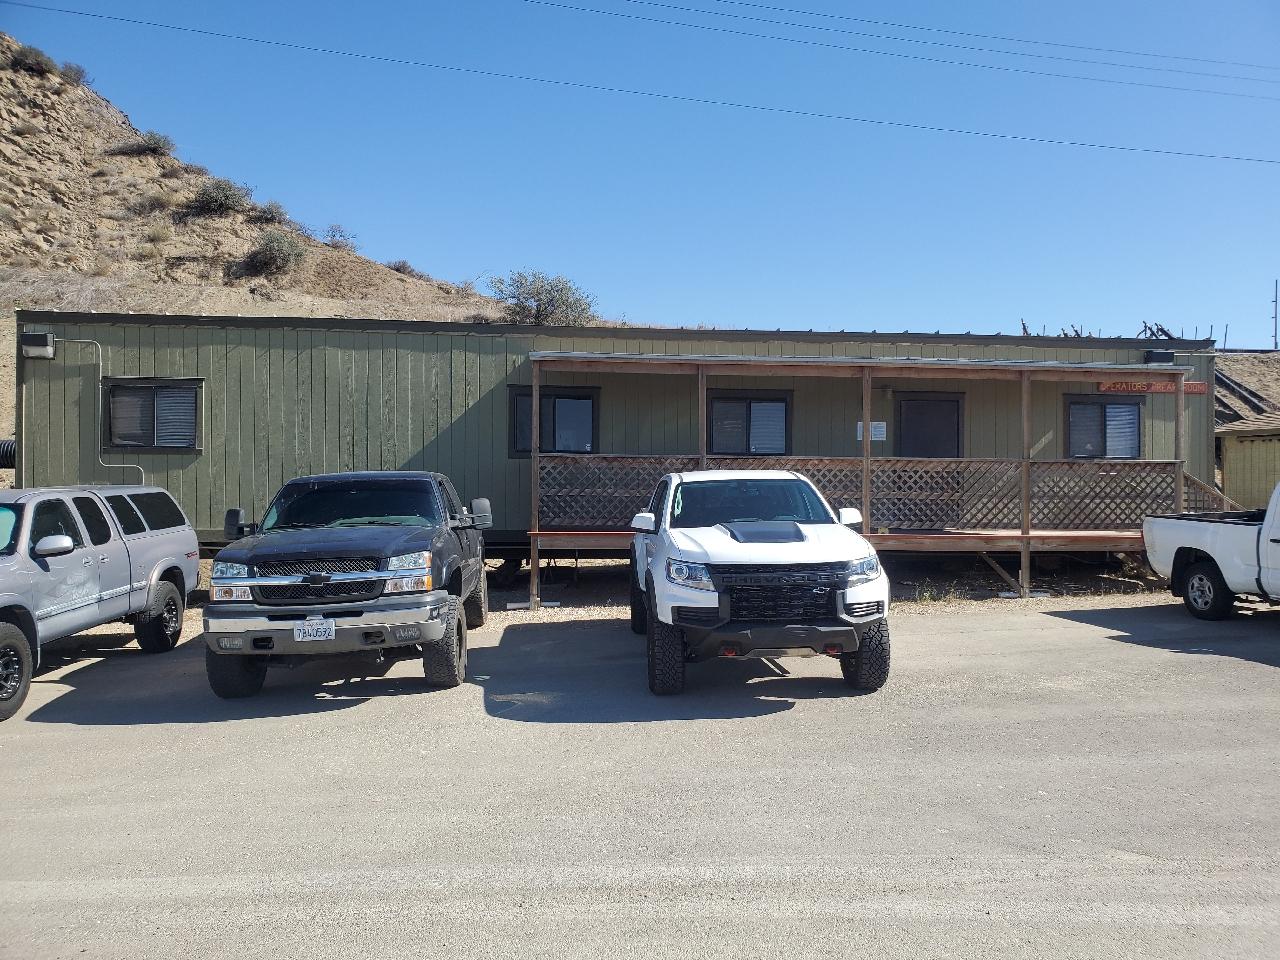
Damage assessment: no_damage